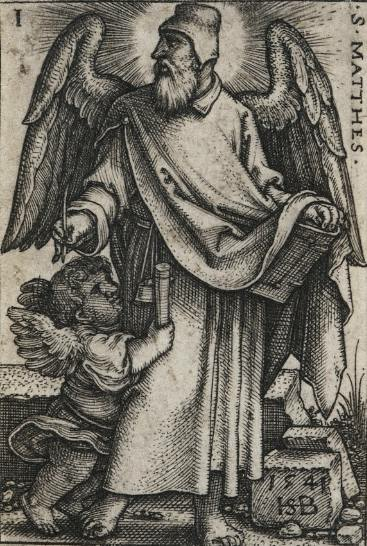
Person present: No